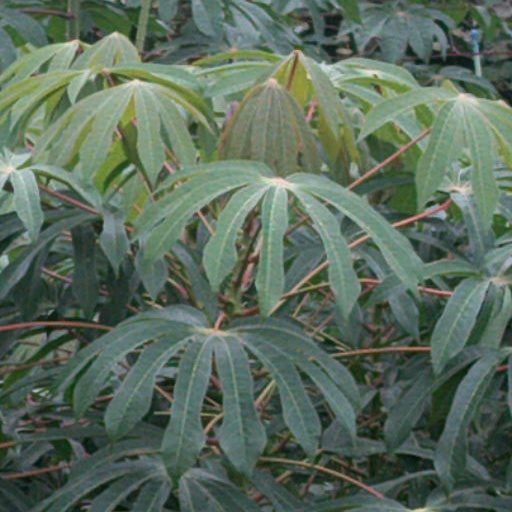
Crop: cassava